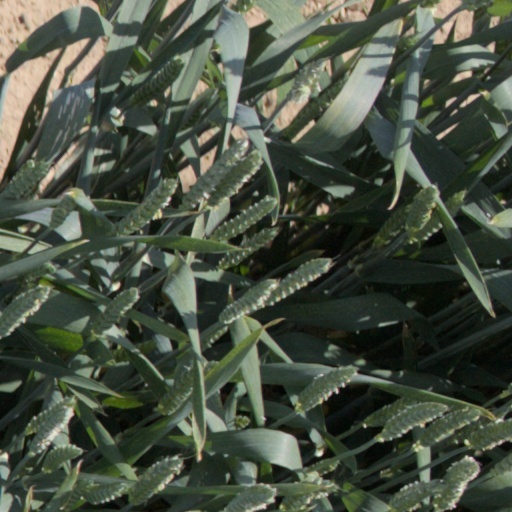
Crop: wheat